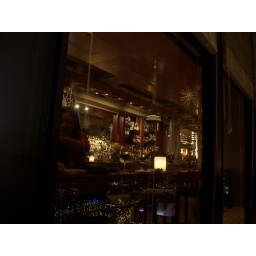
CN Tower in it's animated, glowing glory, as seen from the bar at Canoe up in the TD building